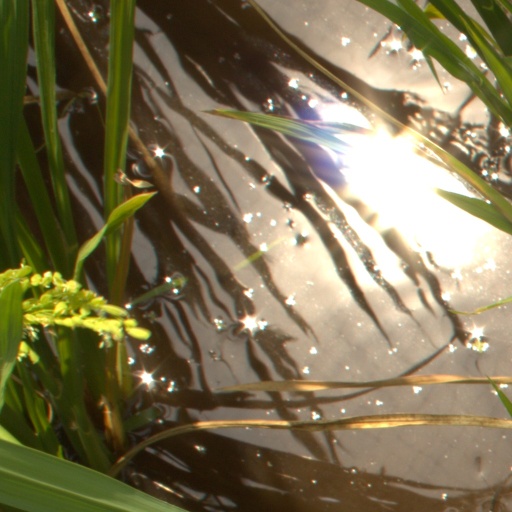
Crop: rice